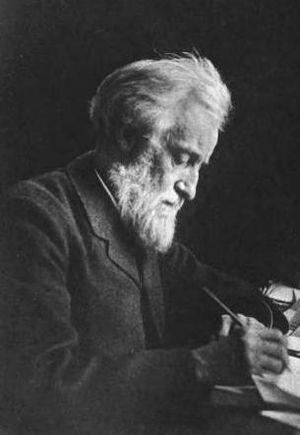
Nathaniel Southgate Shaler fut un paléontologue et géologue qui s'intéressa particulièrement aux implications théologiques et scientifiques de la théorie de l'évolution.